Sakaori Station

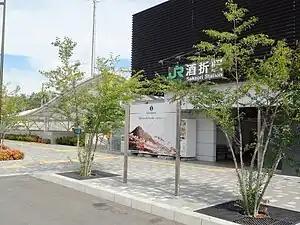
Sakaori Station, September 2010

is a railway station of the Chūō Main Line, East Japan Railway Company (JR East) in Sakaori 1-chōme, in the city of Kōfu, Yamanashi Prefecture, Japan.